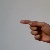
The image shows a hand gesture representing the letter 'G' in Indian Sign Language.